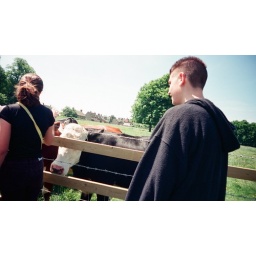
Melissa and Mike with cows at Sulgrave Manor, George Washington's ancestral home in Sulgrave, England.